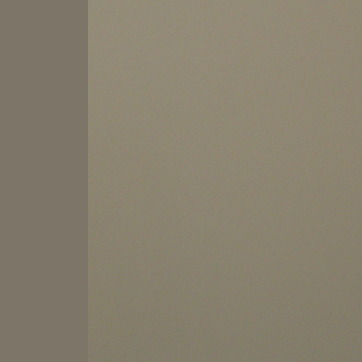
Material: painted